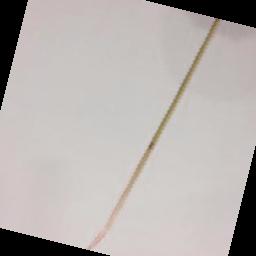
Label: Rice___Brown_Spot